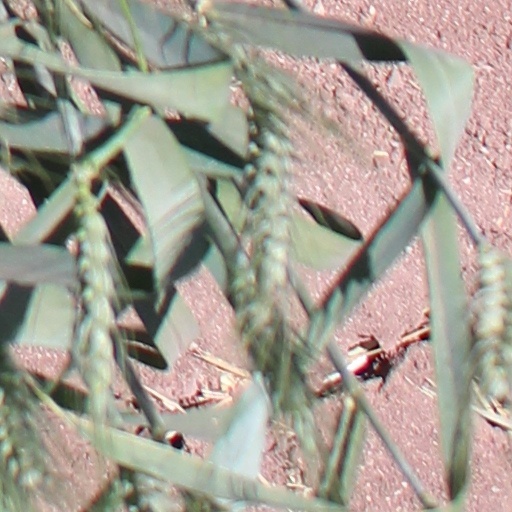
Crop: wheat